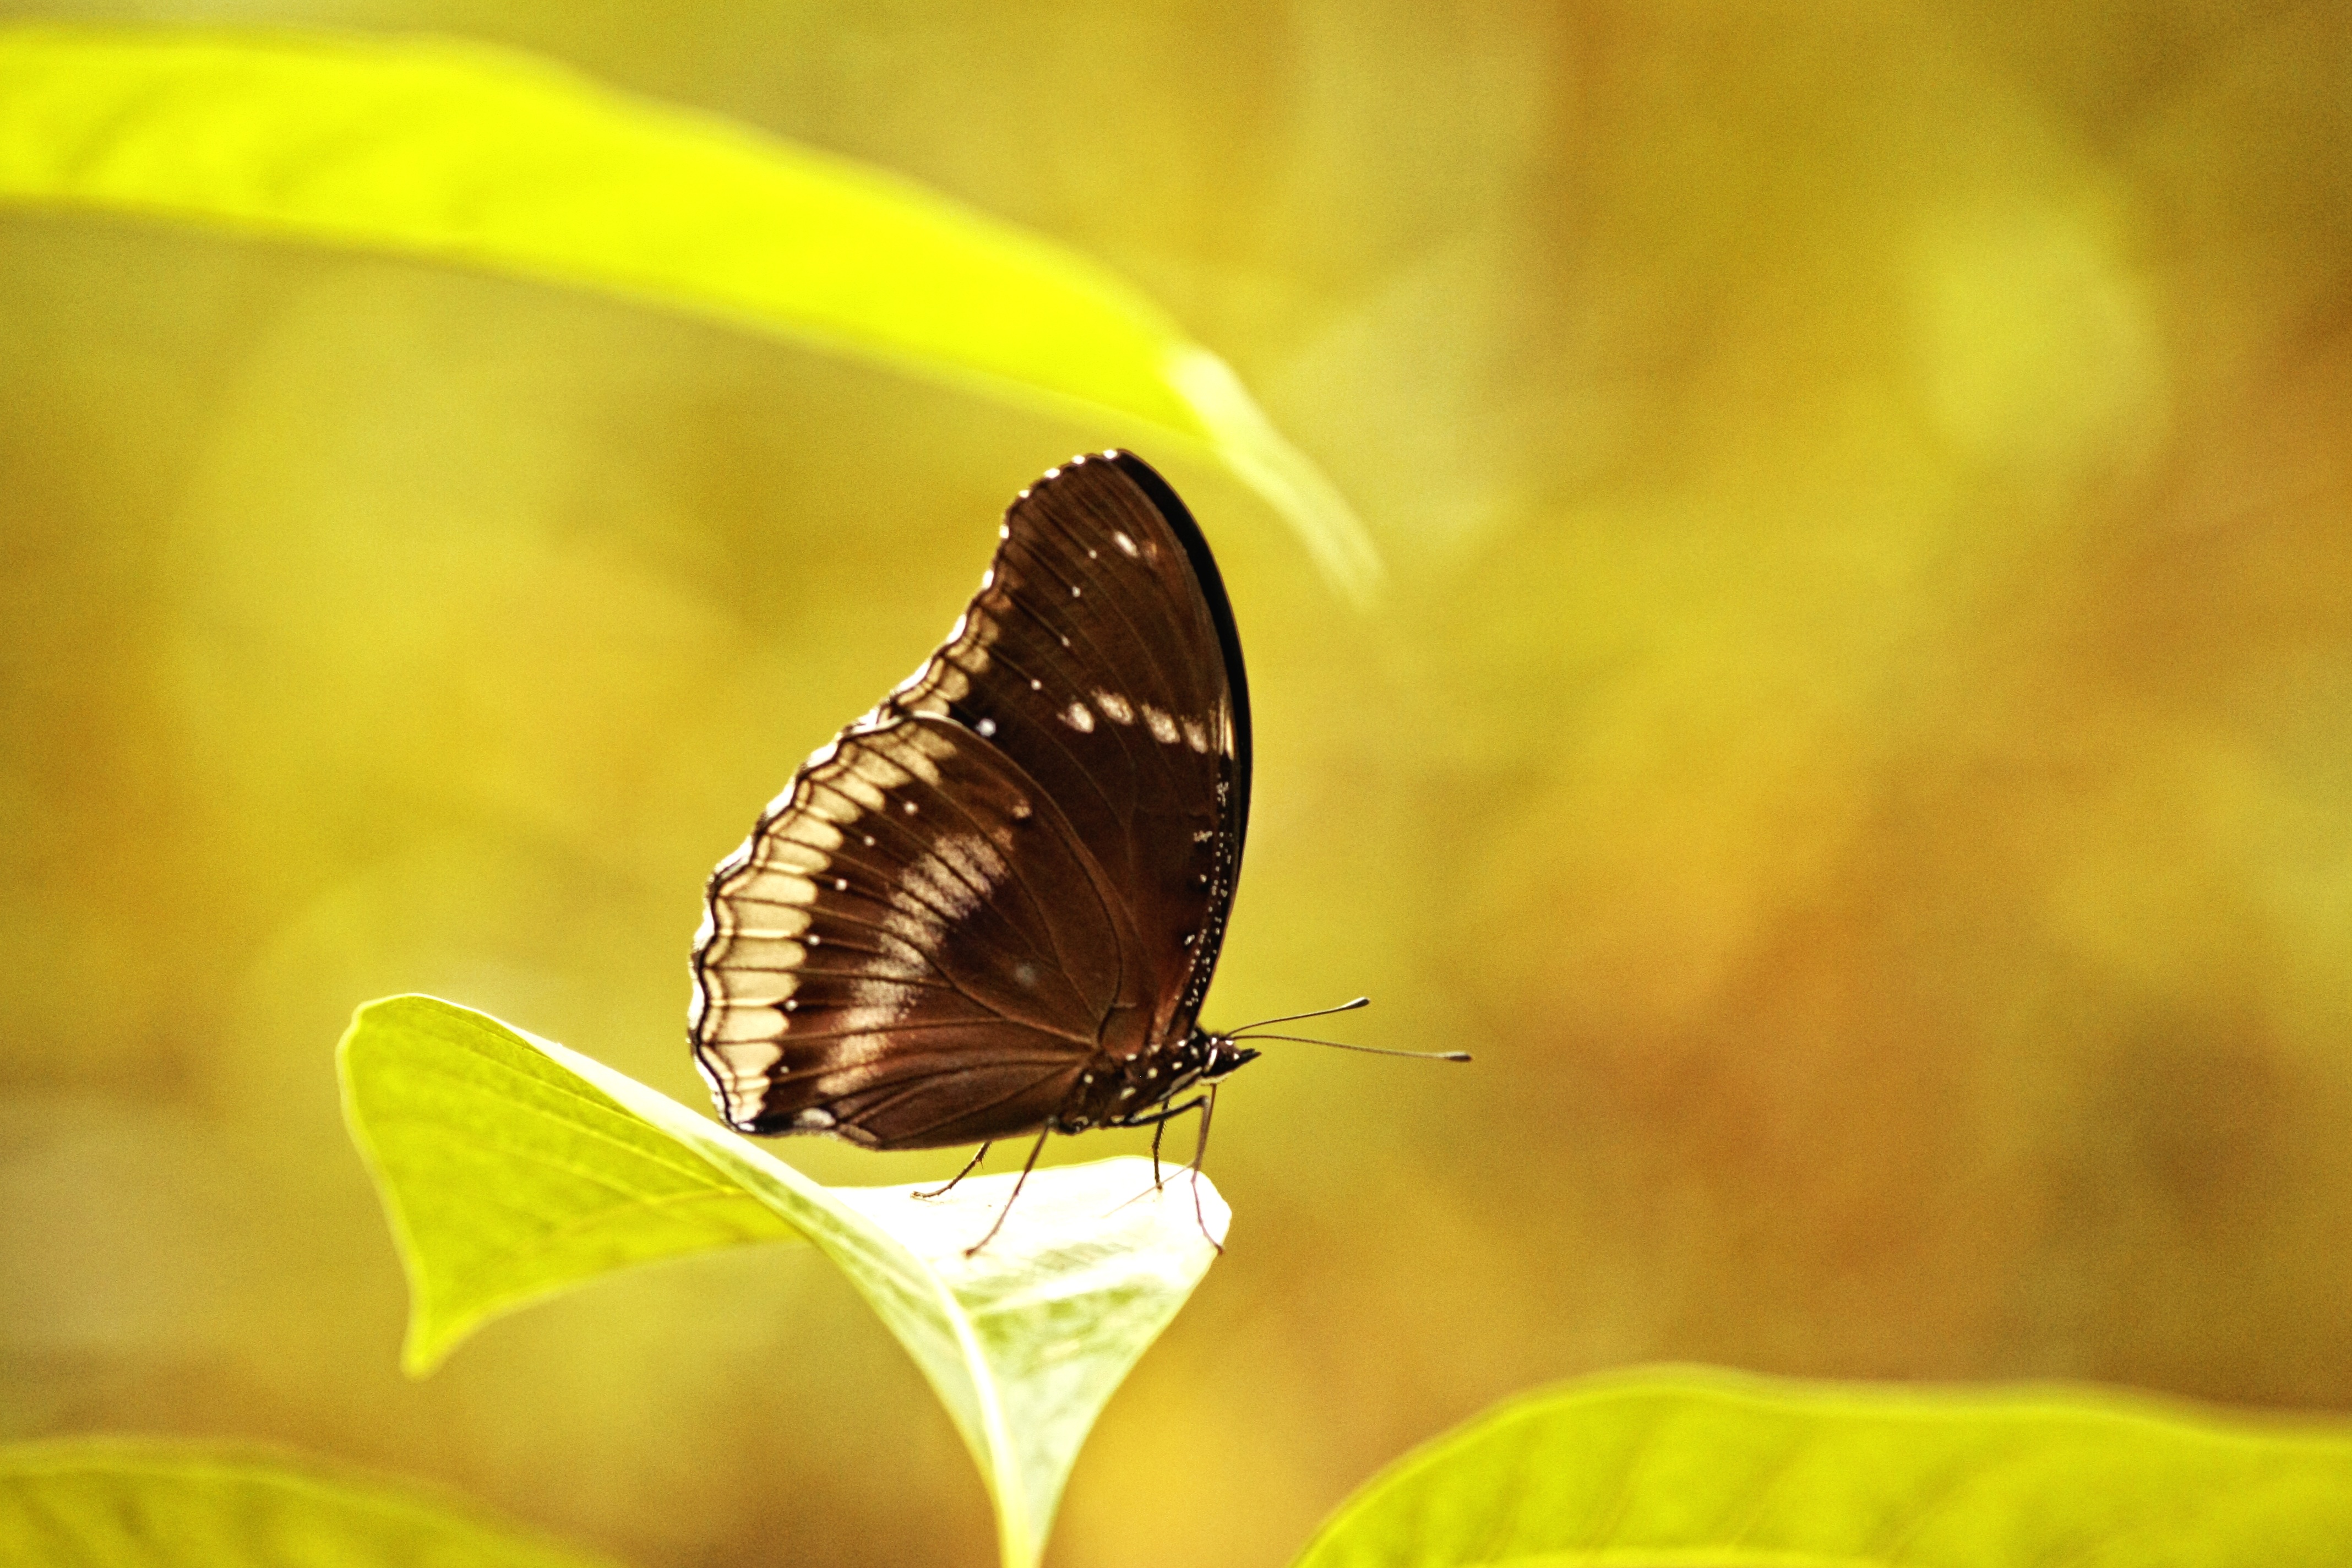
nature, wing, photography, sunlight, leaf, flower, petal, green, insect, butterfly, yellow, fauna, invertebrate, close up, nectar, macro photography, arthropod, pollinator, moths and butterflies, lycaenid, colias